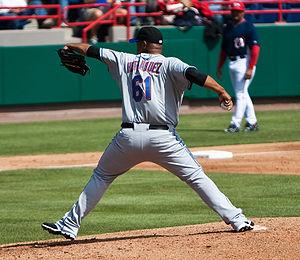
Eisler Liván Hernández Carrera connu sous le nom de Liván Hernández, est un lanceur partant droitier de baseball ayant joué dans les Ligues majeures de 1996 à 2012.